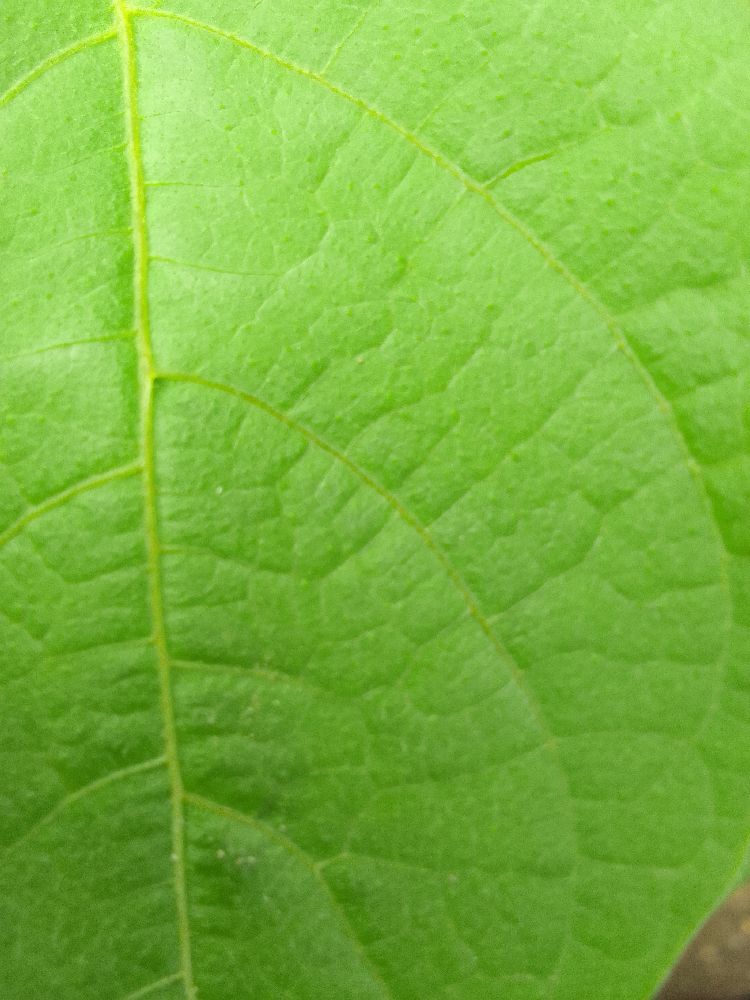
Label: healthy